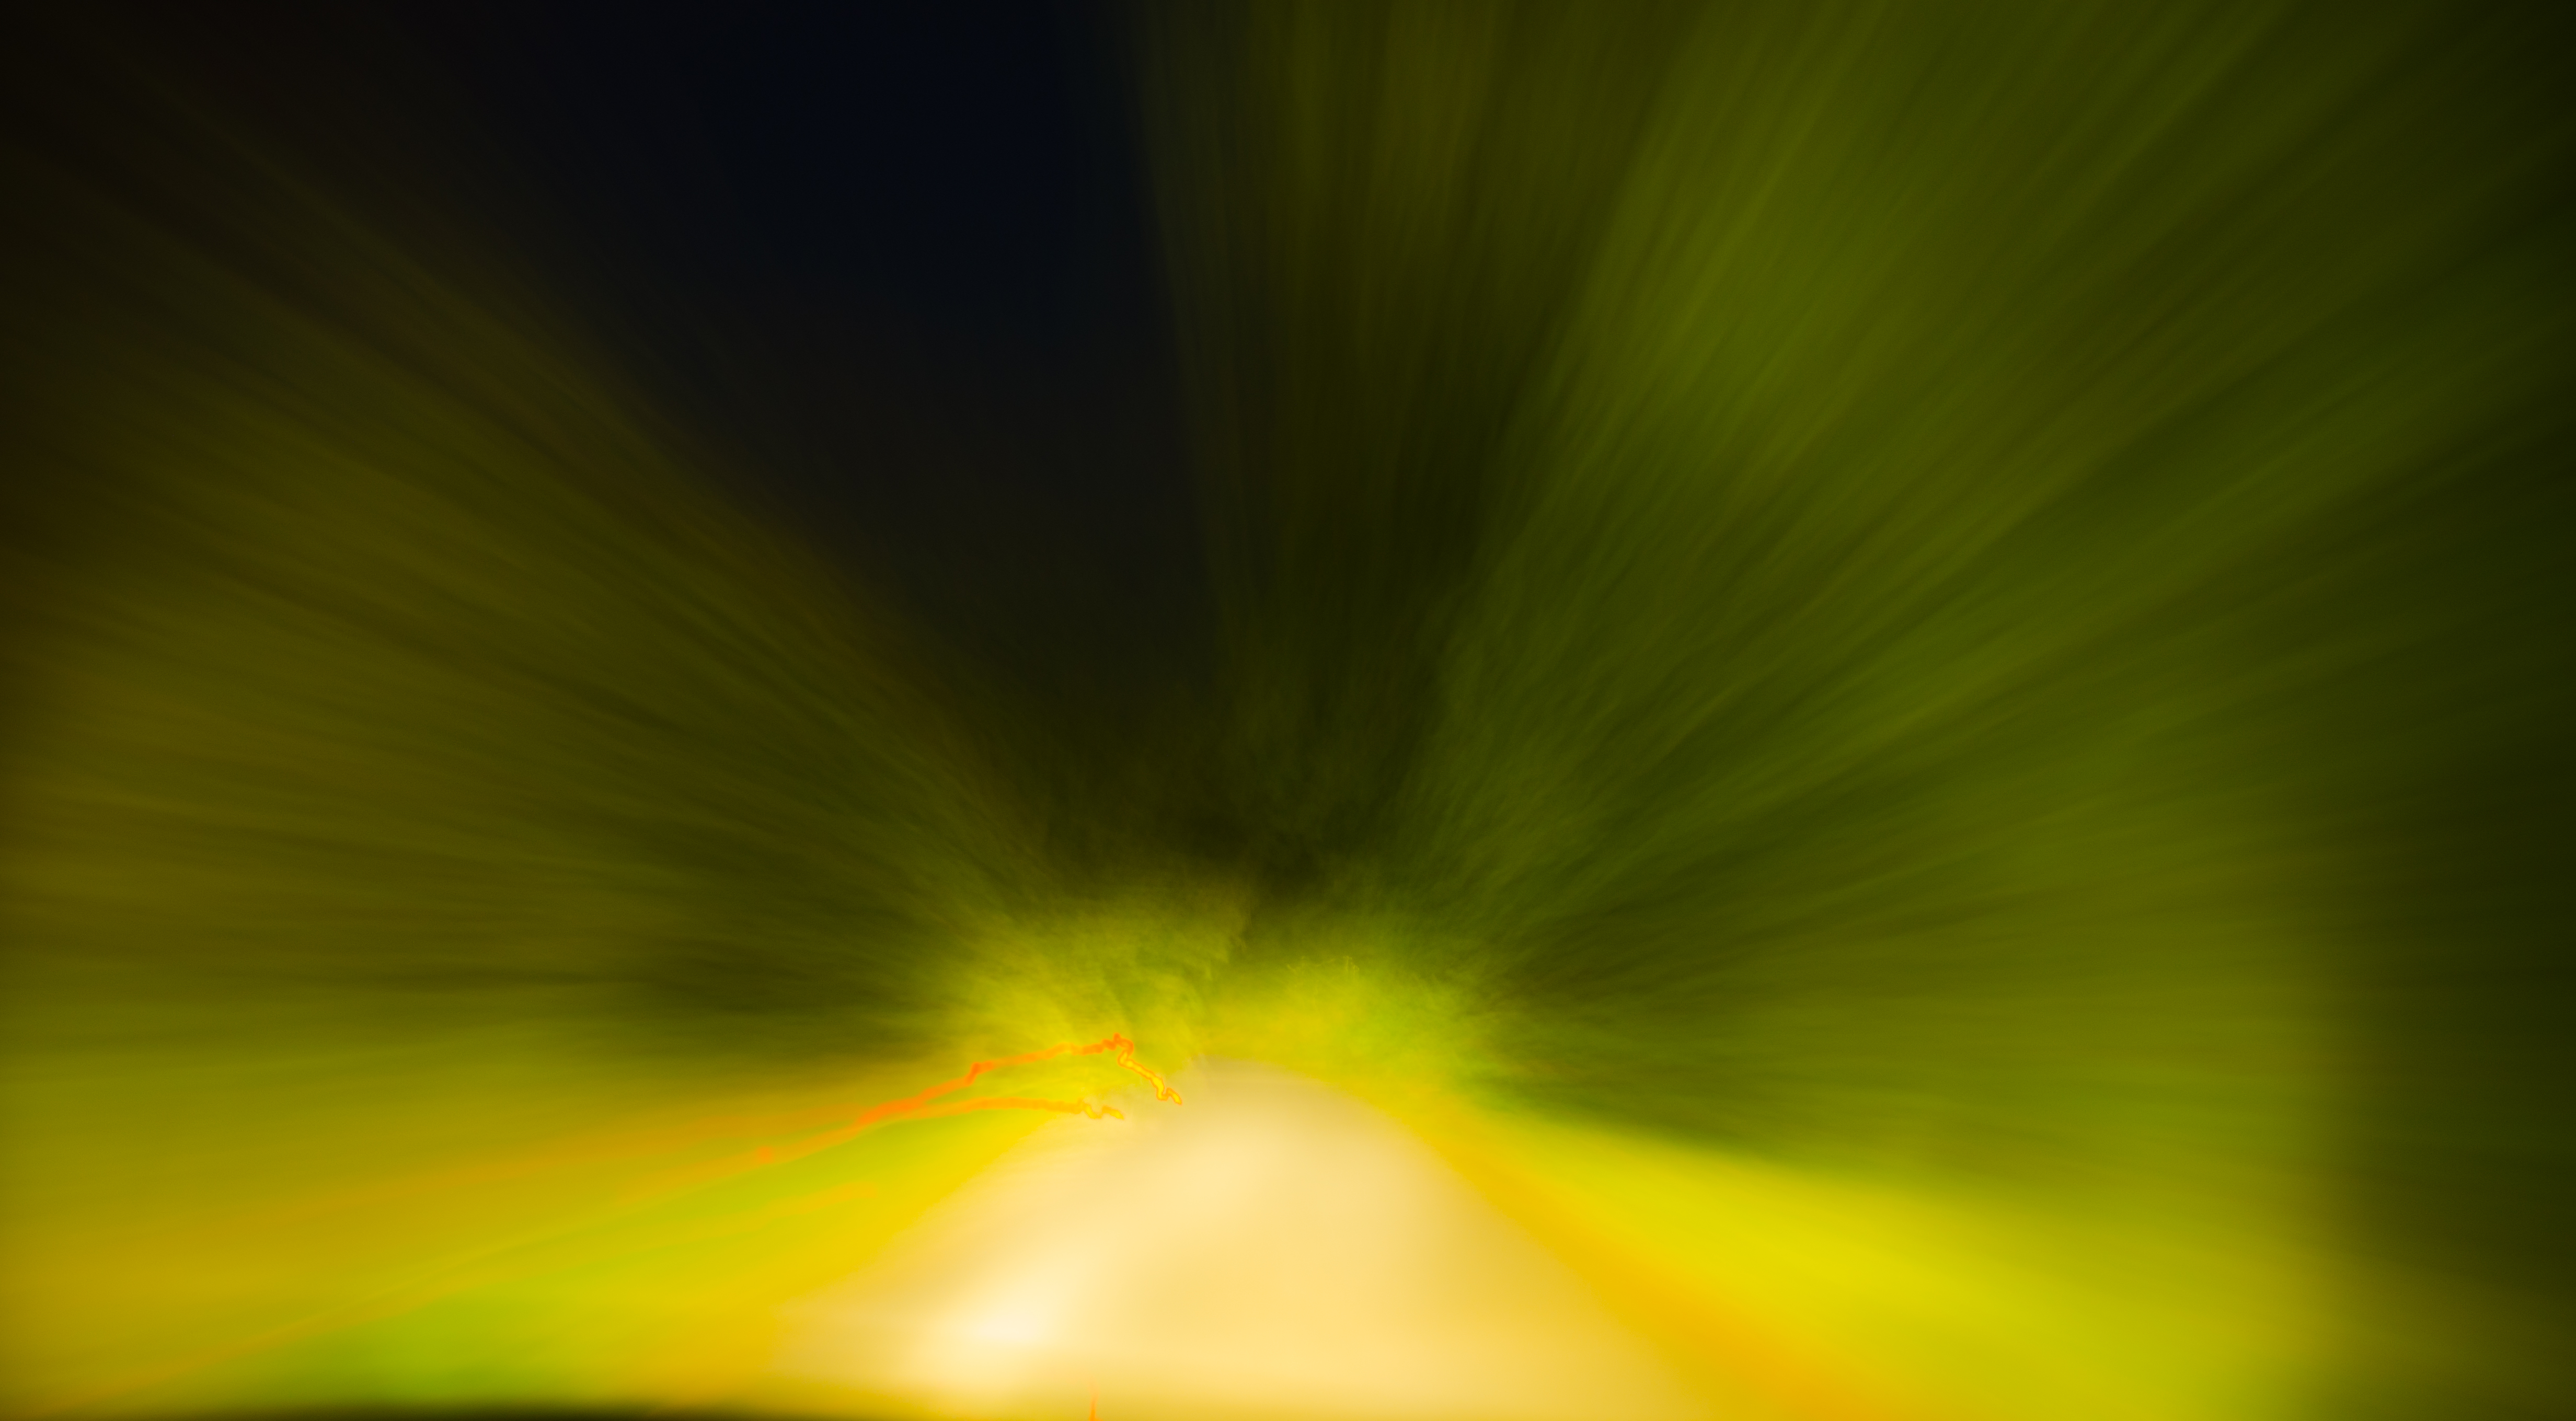
light, sun, sunlight, leaf, flower, petal, atmosphere, line, green, reflection, color, yellow, circle, lens flare, close up, macro photography, computer wallpaper